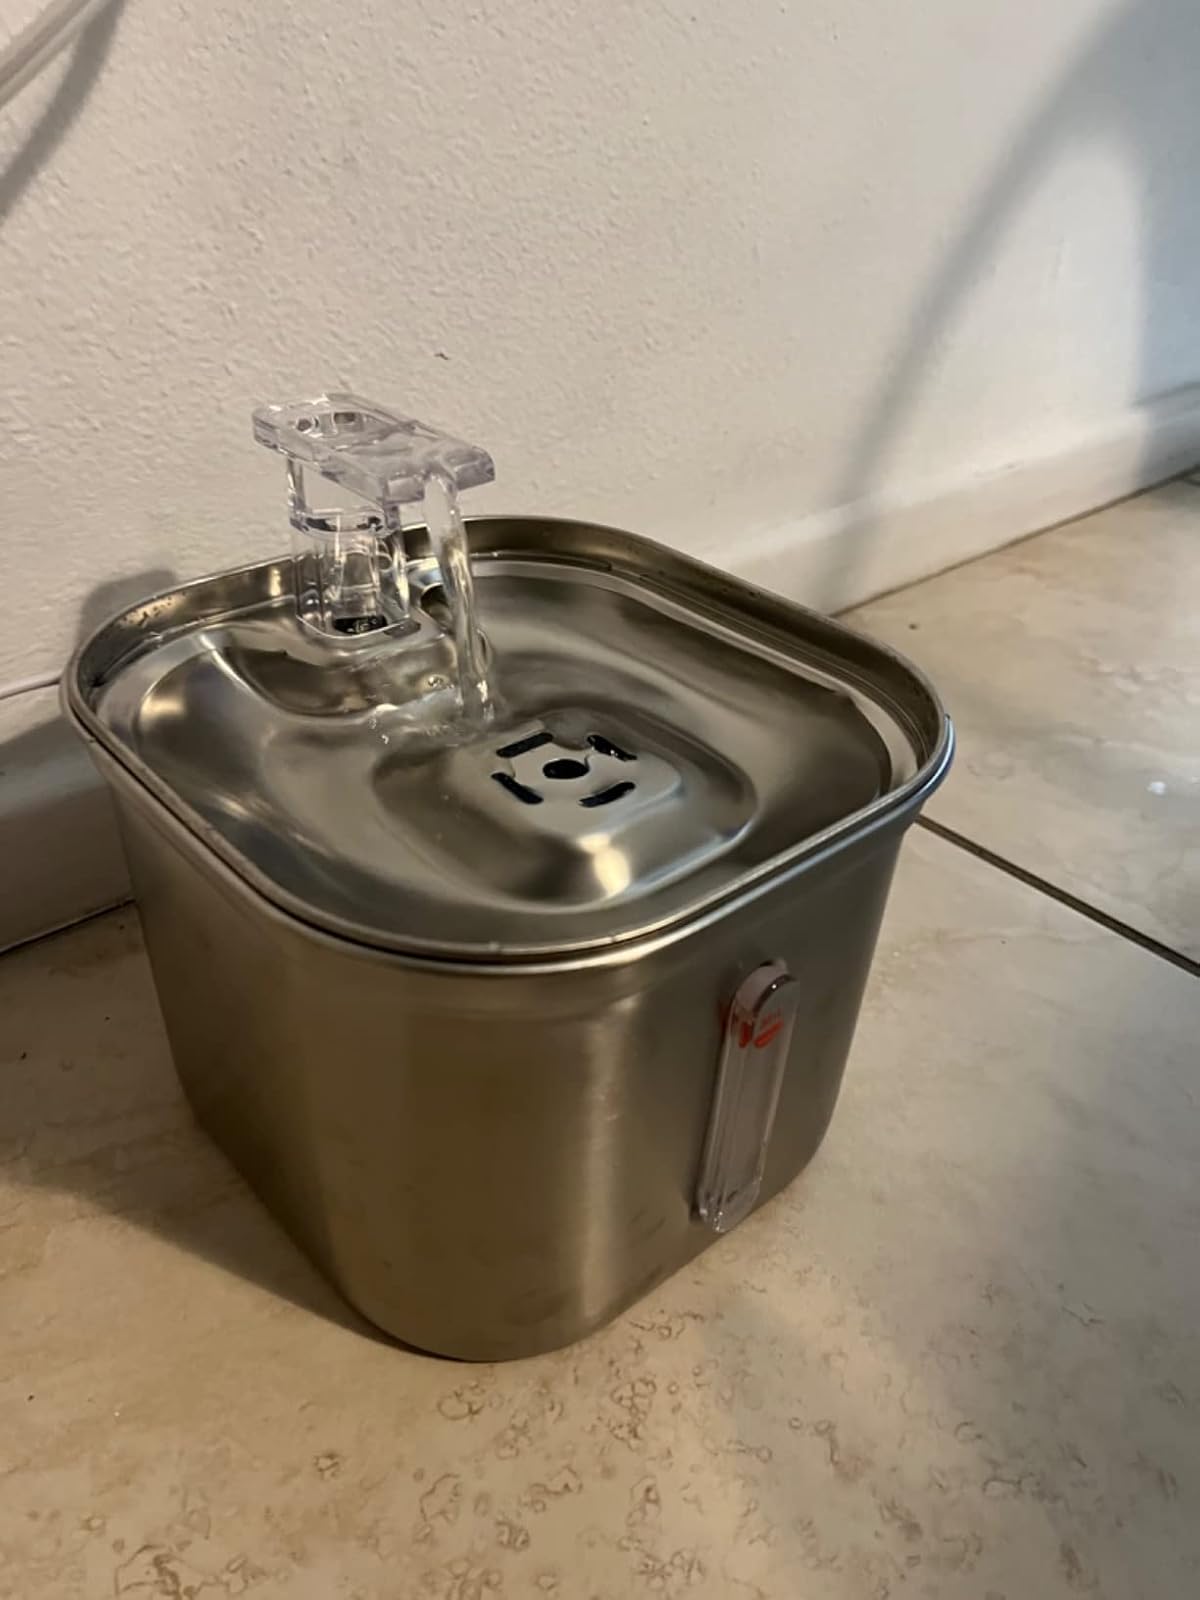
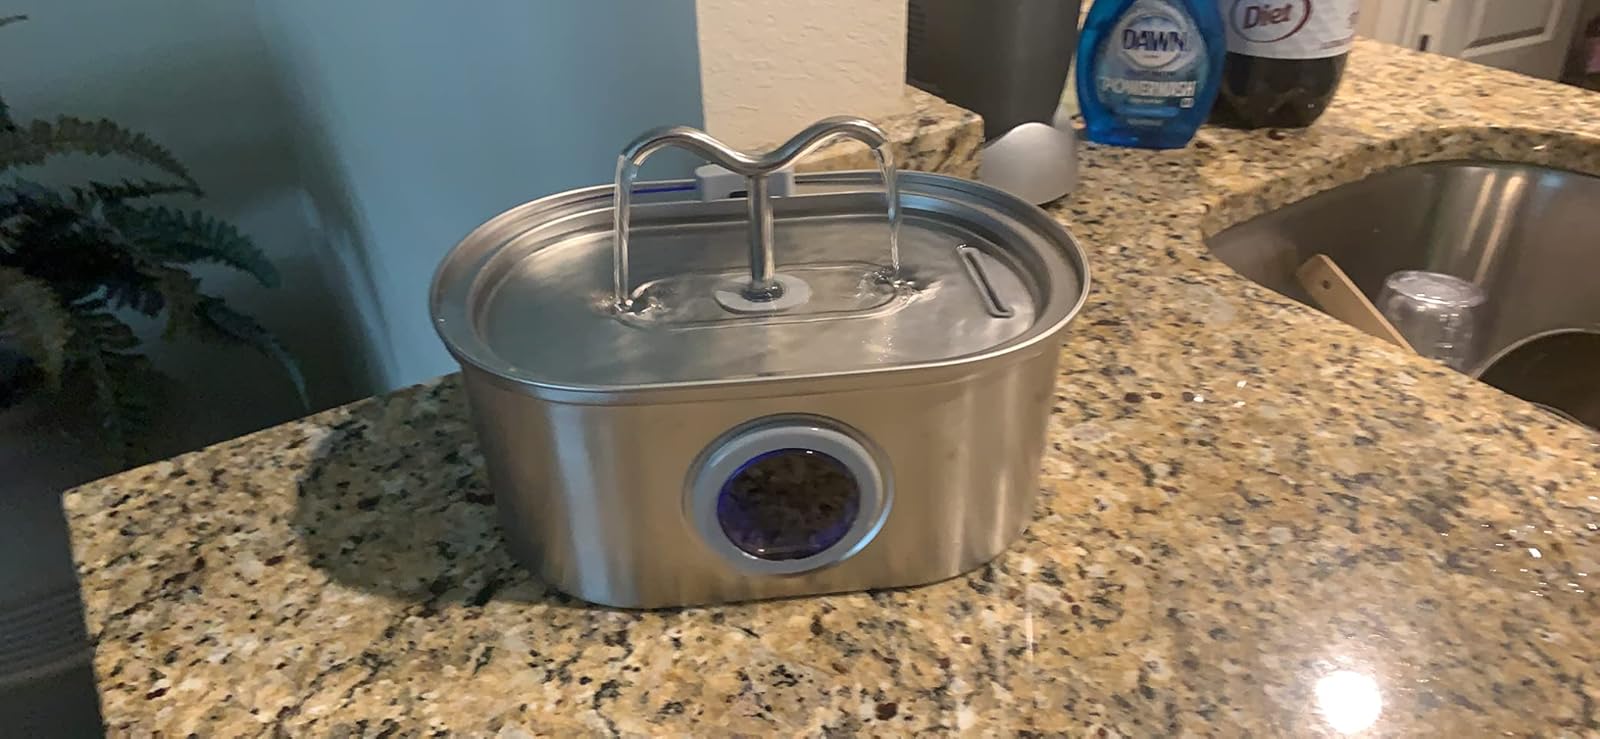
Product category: items_bowl
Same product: no